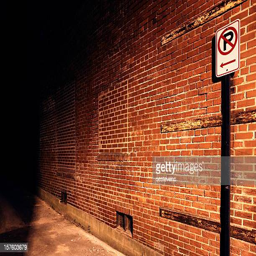
no parking sign leading to dark alley